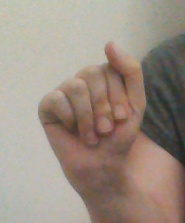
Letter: saad